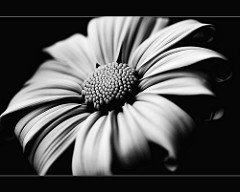
Flower: daisy